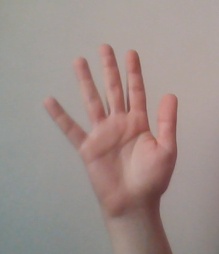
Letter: sheen